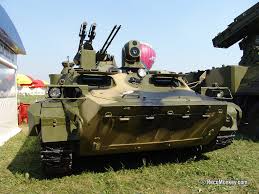
Label: MT_LB